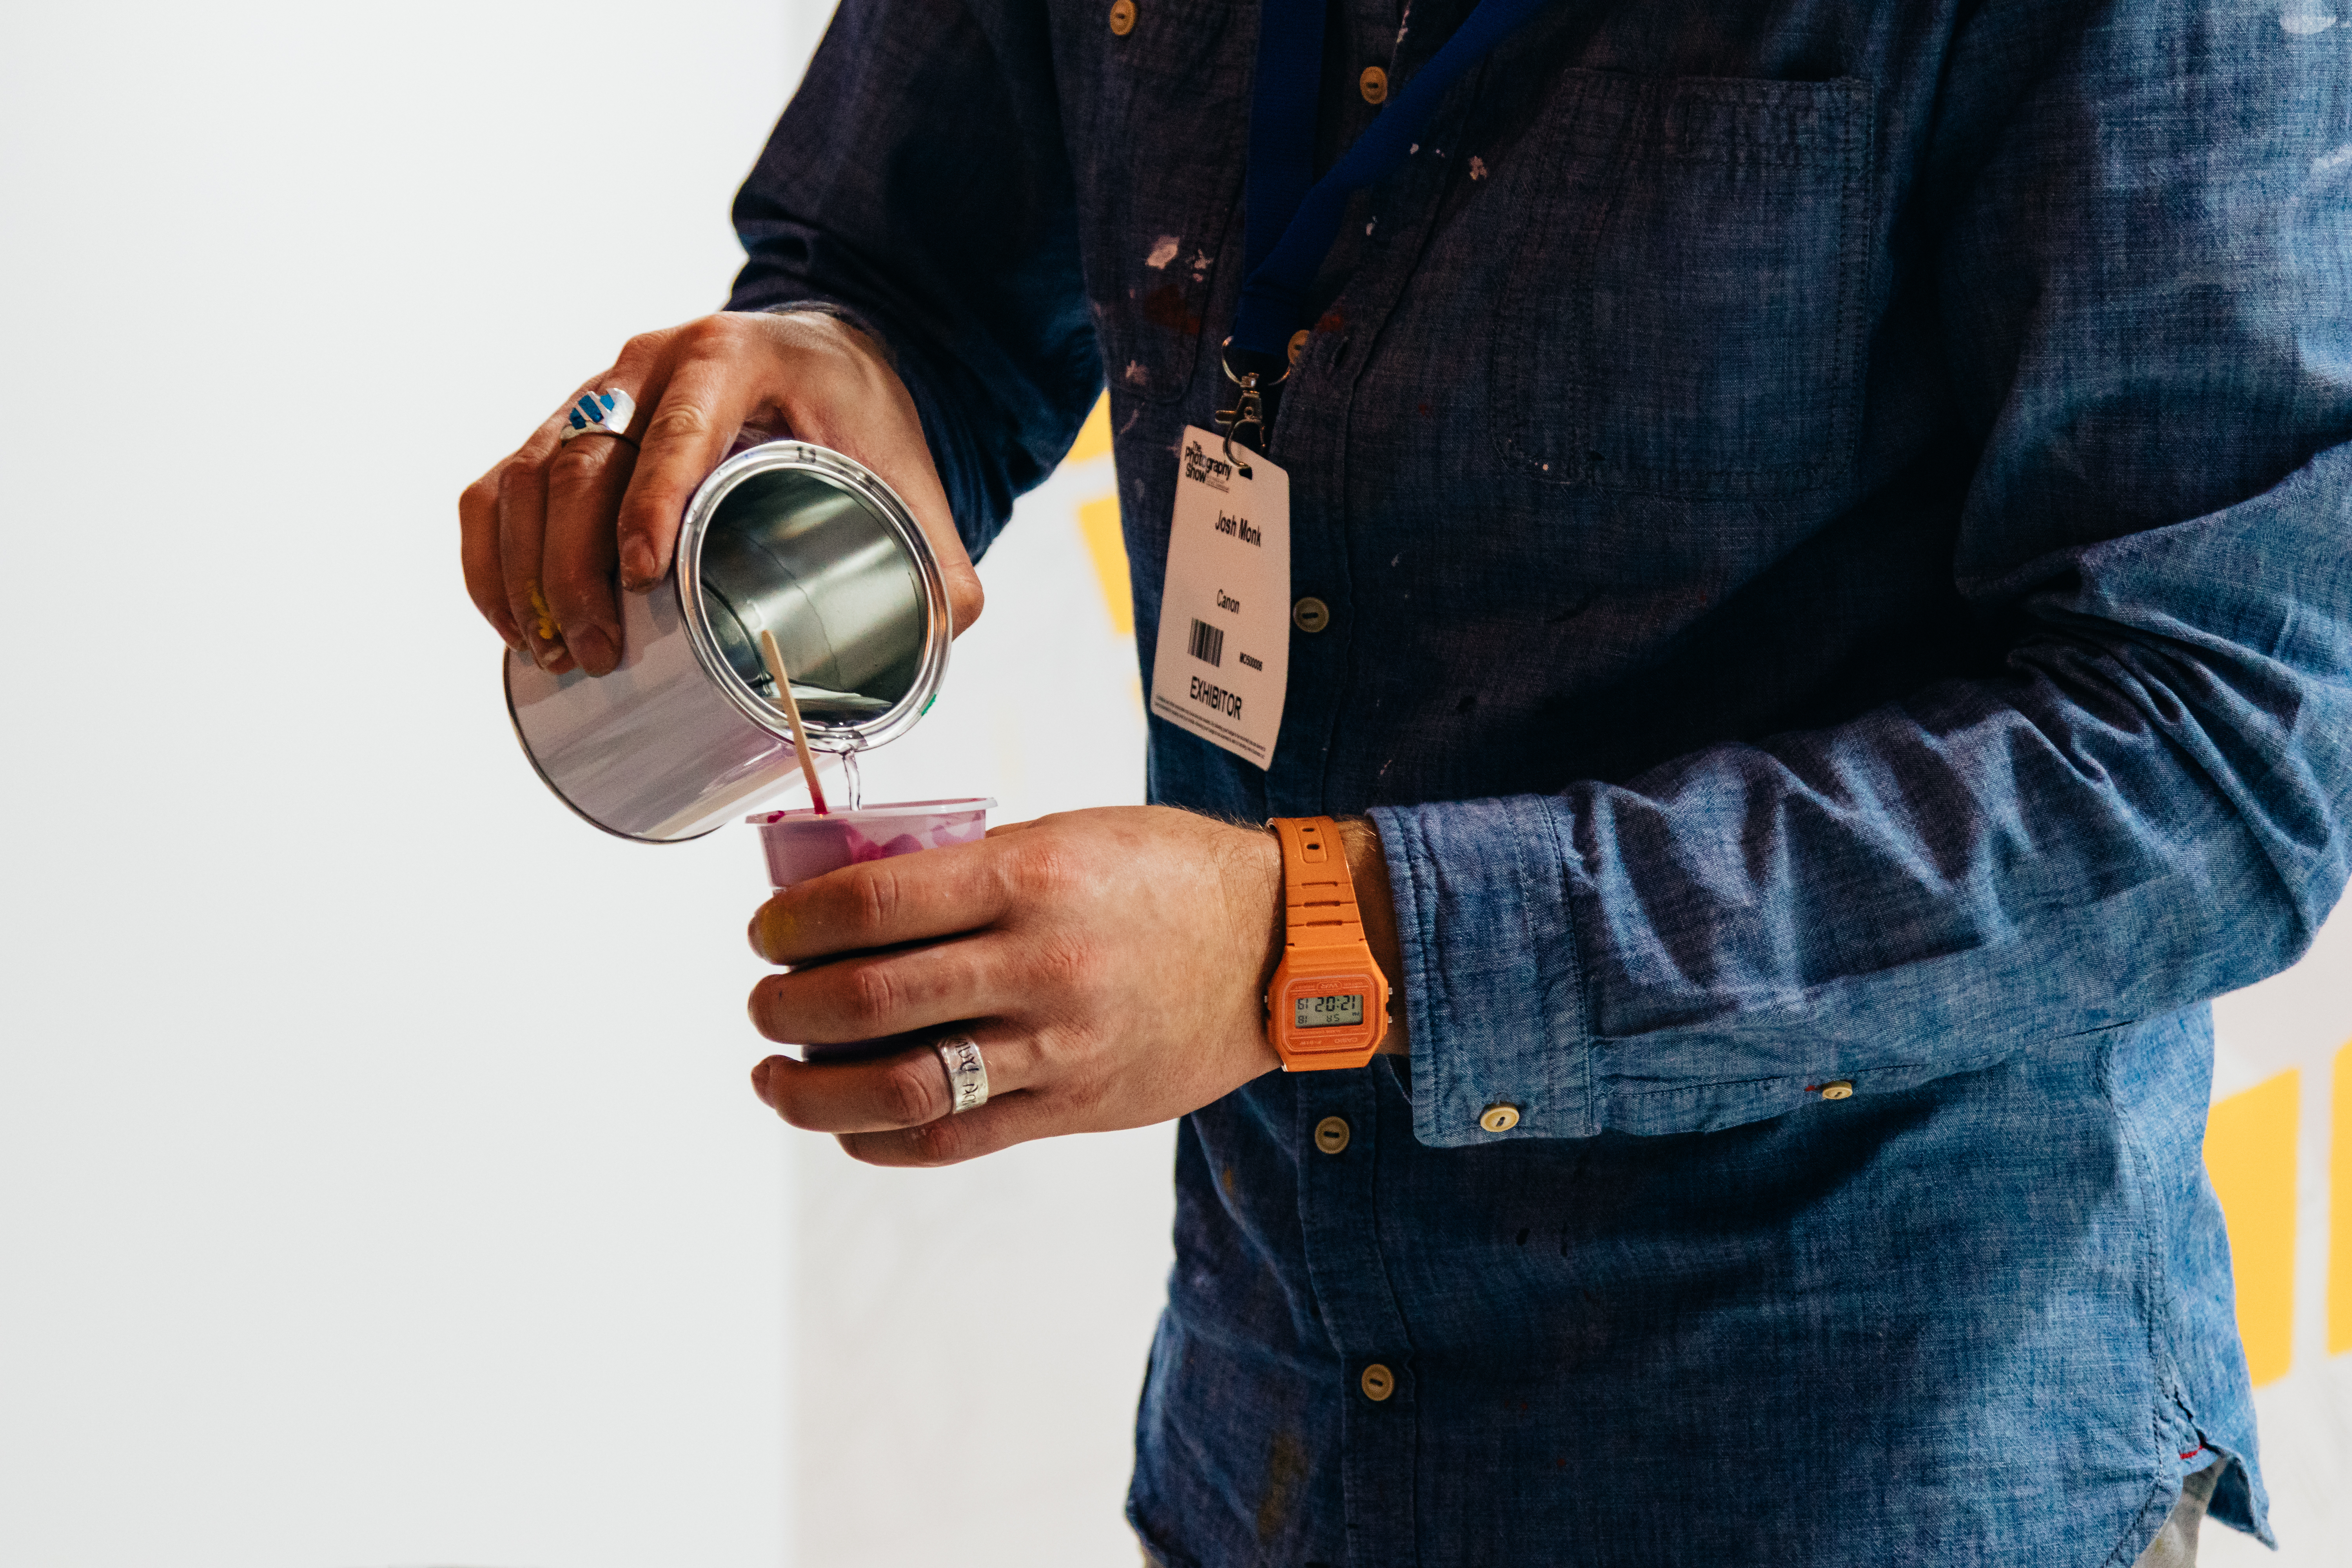
cool image, cool photo, i